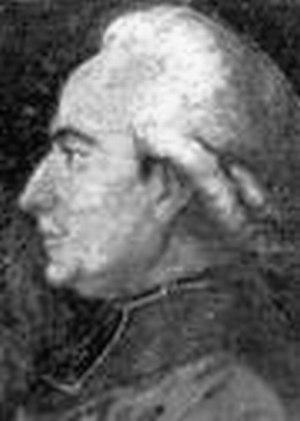
Portrait de Pierre-Louis de La Rochefoucauld, évêque de Saintes
L'histoire du département de la Charente-Maritime, en tant qu'entité administrative, commence le 22 décembre 1789 par un décret de l'Assemblée constituante. Ce dernier n'entre cependant en vigueur que quelques mois plus tard, le 4 mars 1790. Fondé sur des considérations géographiques — le cours inférieur de la Charente — le département est alors nommé « Charente-Inférieure », appellation conservée jusqu'en 1941, date à laquelle il prendra le nom de « Charente-Maritime », dénomination soulignant sa situation sur le littoral atlantique.